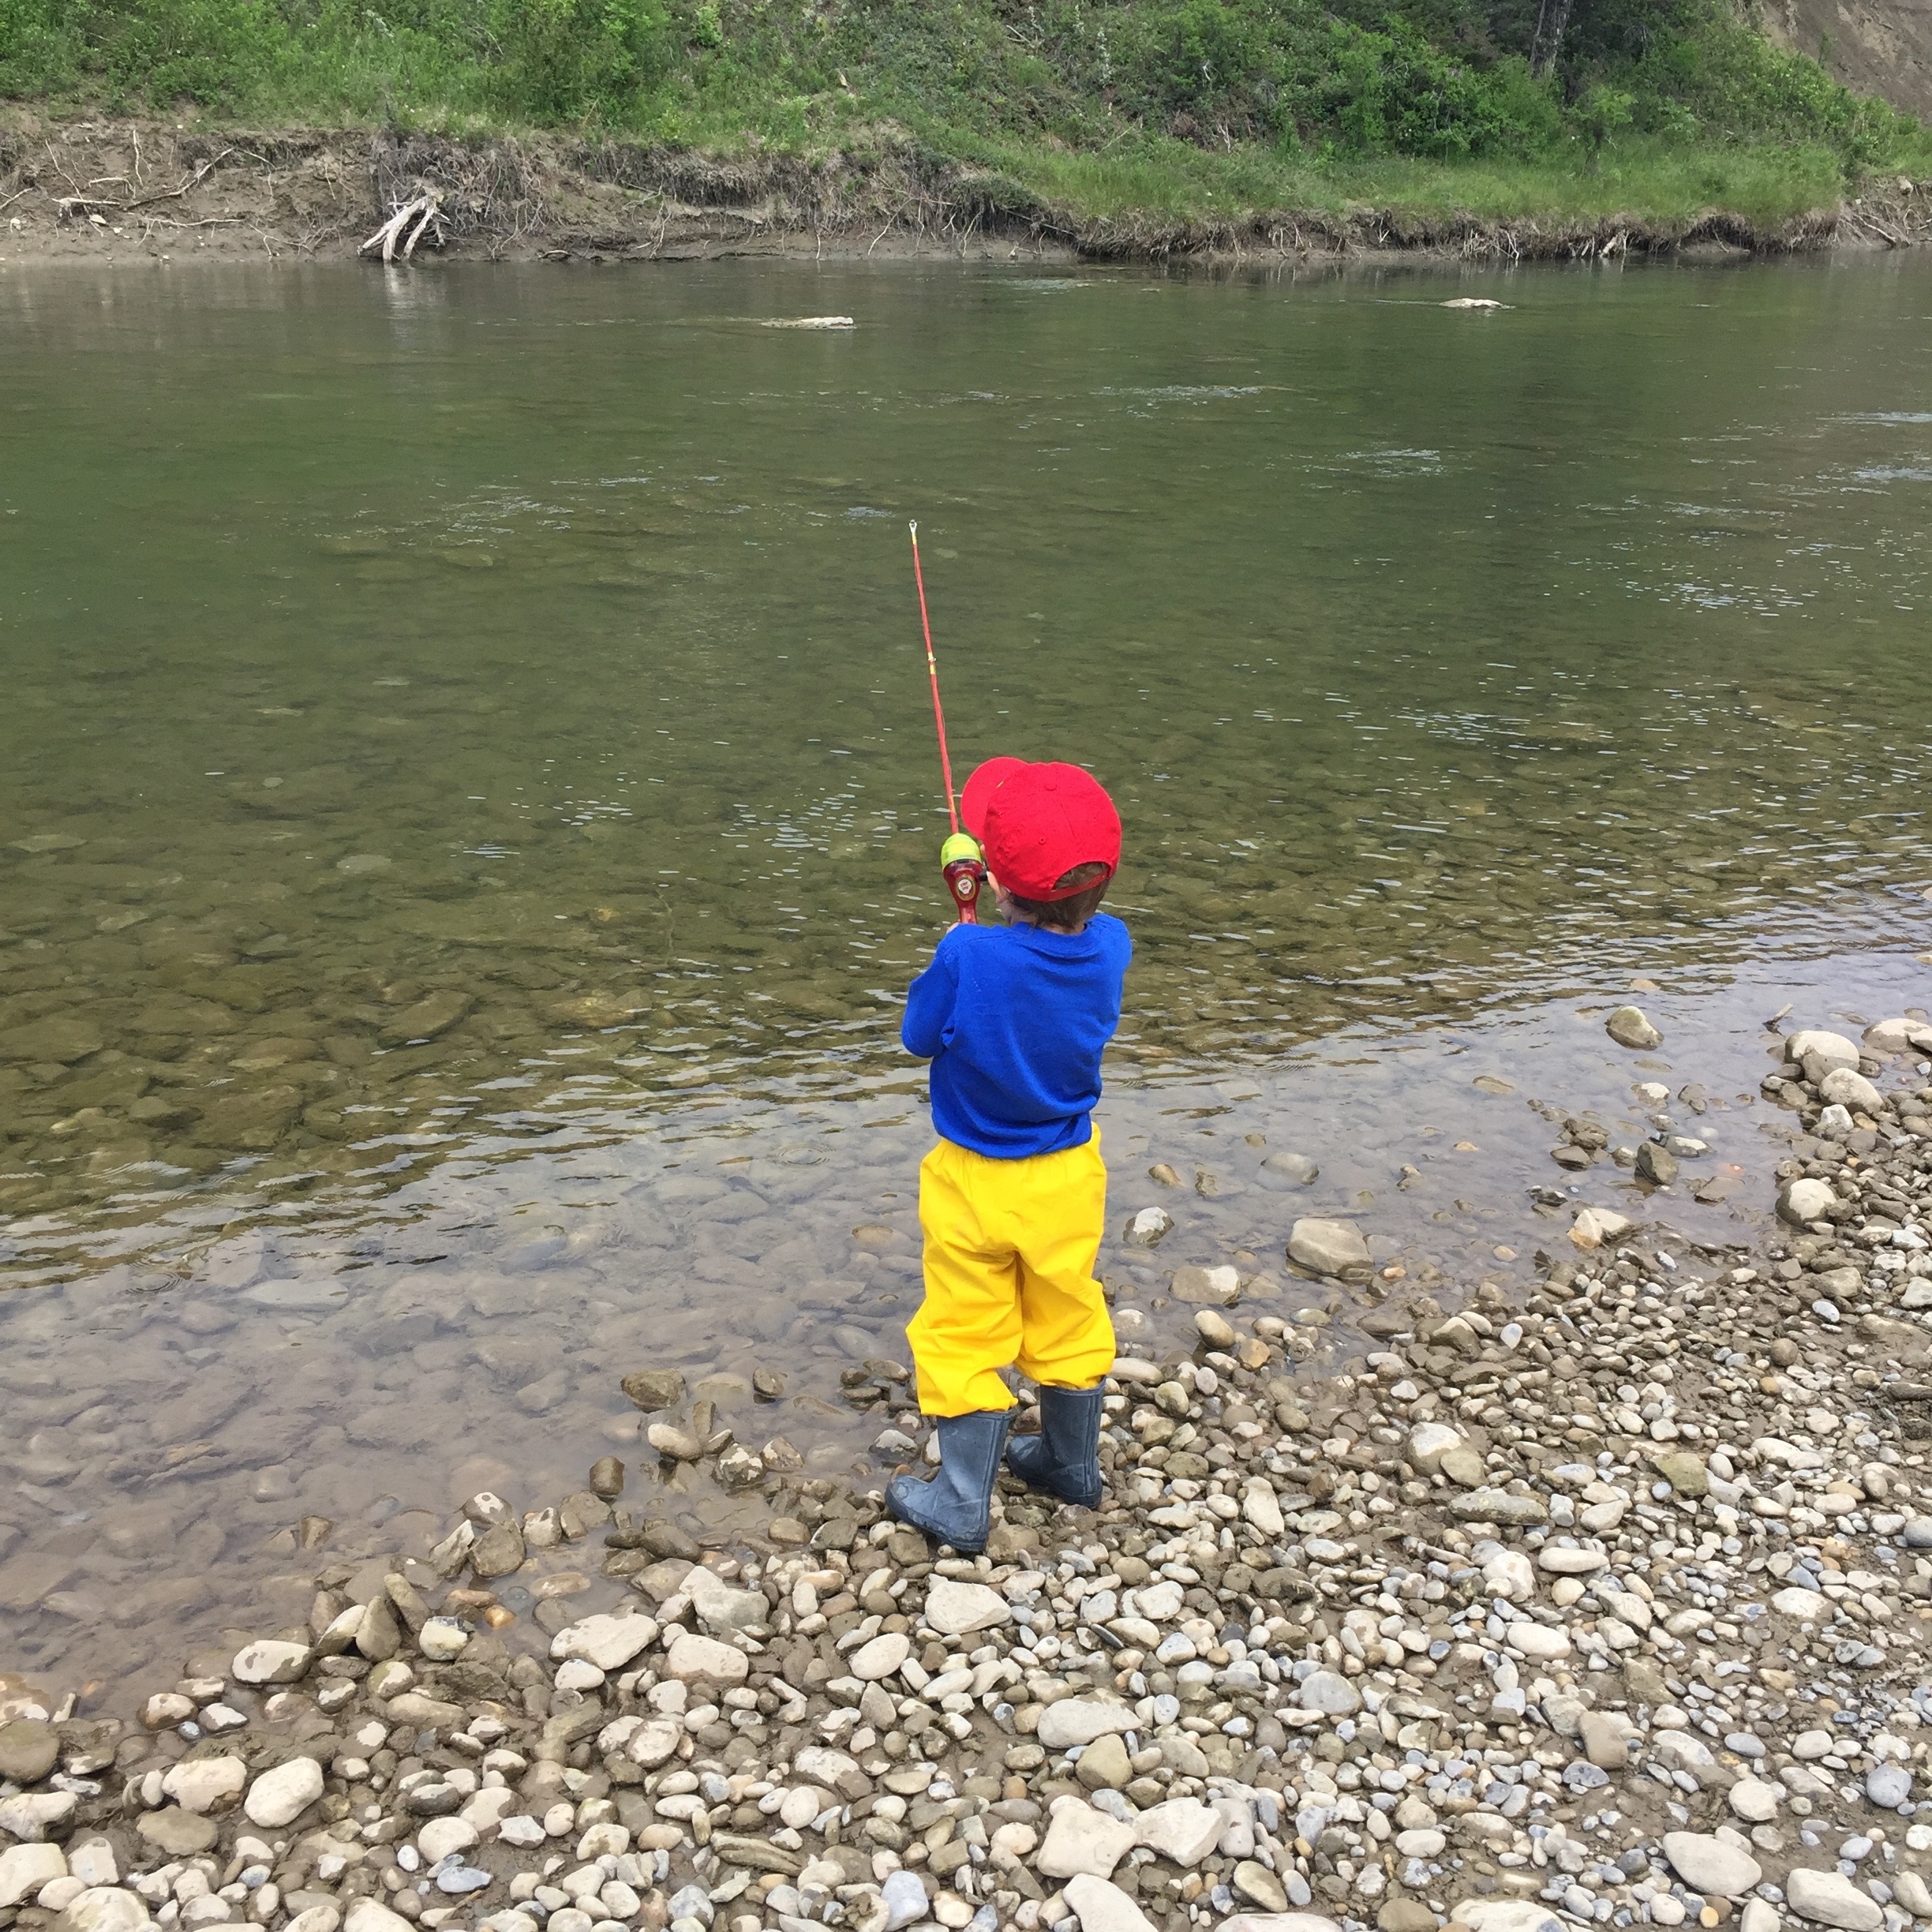
nature, boy, river, summer, recreation, fishing, fisherman, child, fish, leisure, childhood, son, boating, rod, outdoor recreation, recreational fishing